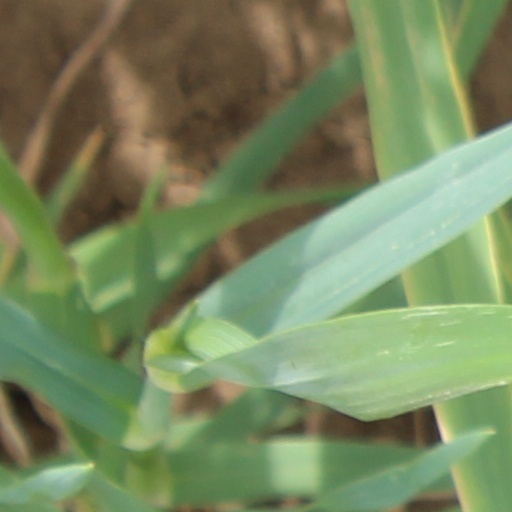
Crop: wheat